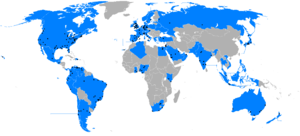
Twitter [ˈtwɪtɚ] est un réseau social de microblogage géré par l'entreprise Twitter Inc. Il permet à un utilisateur d’envoyer gratuitement de brefs messages, appelés tweets, sur internet, par messagerie instantanée ou par SMS. Ces messages sont limités à 280 caractères.